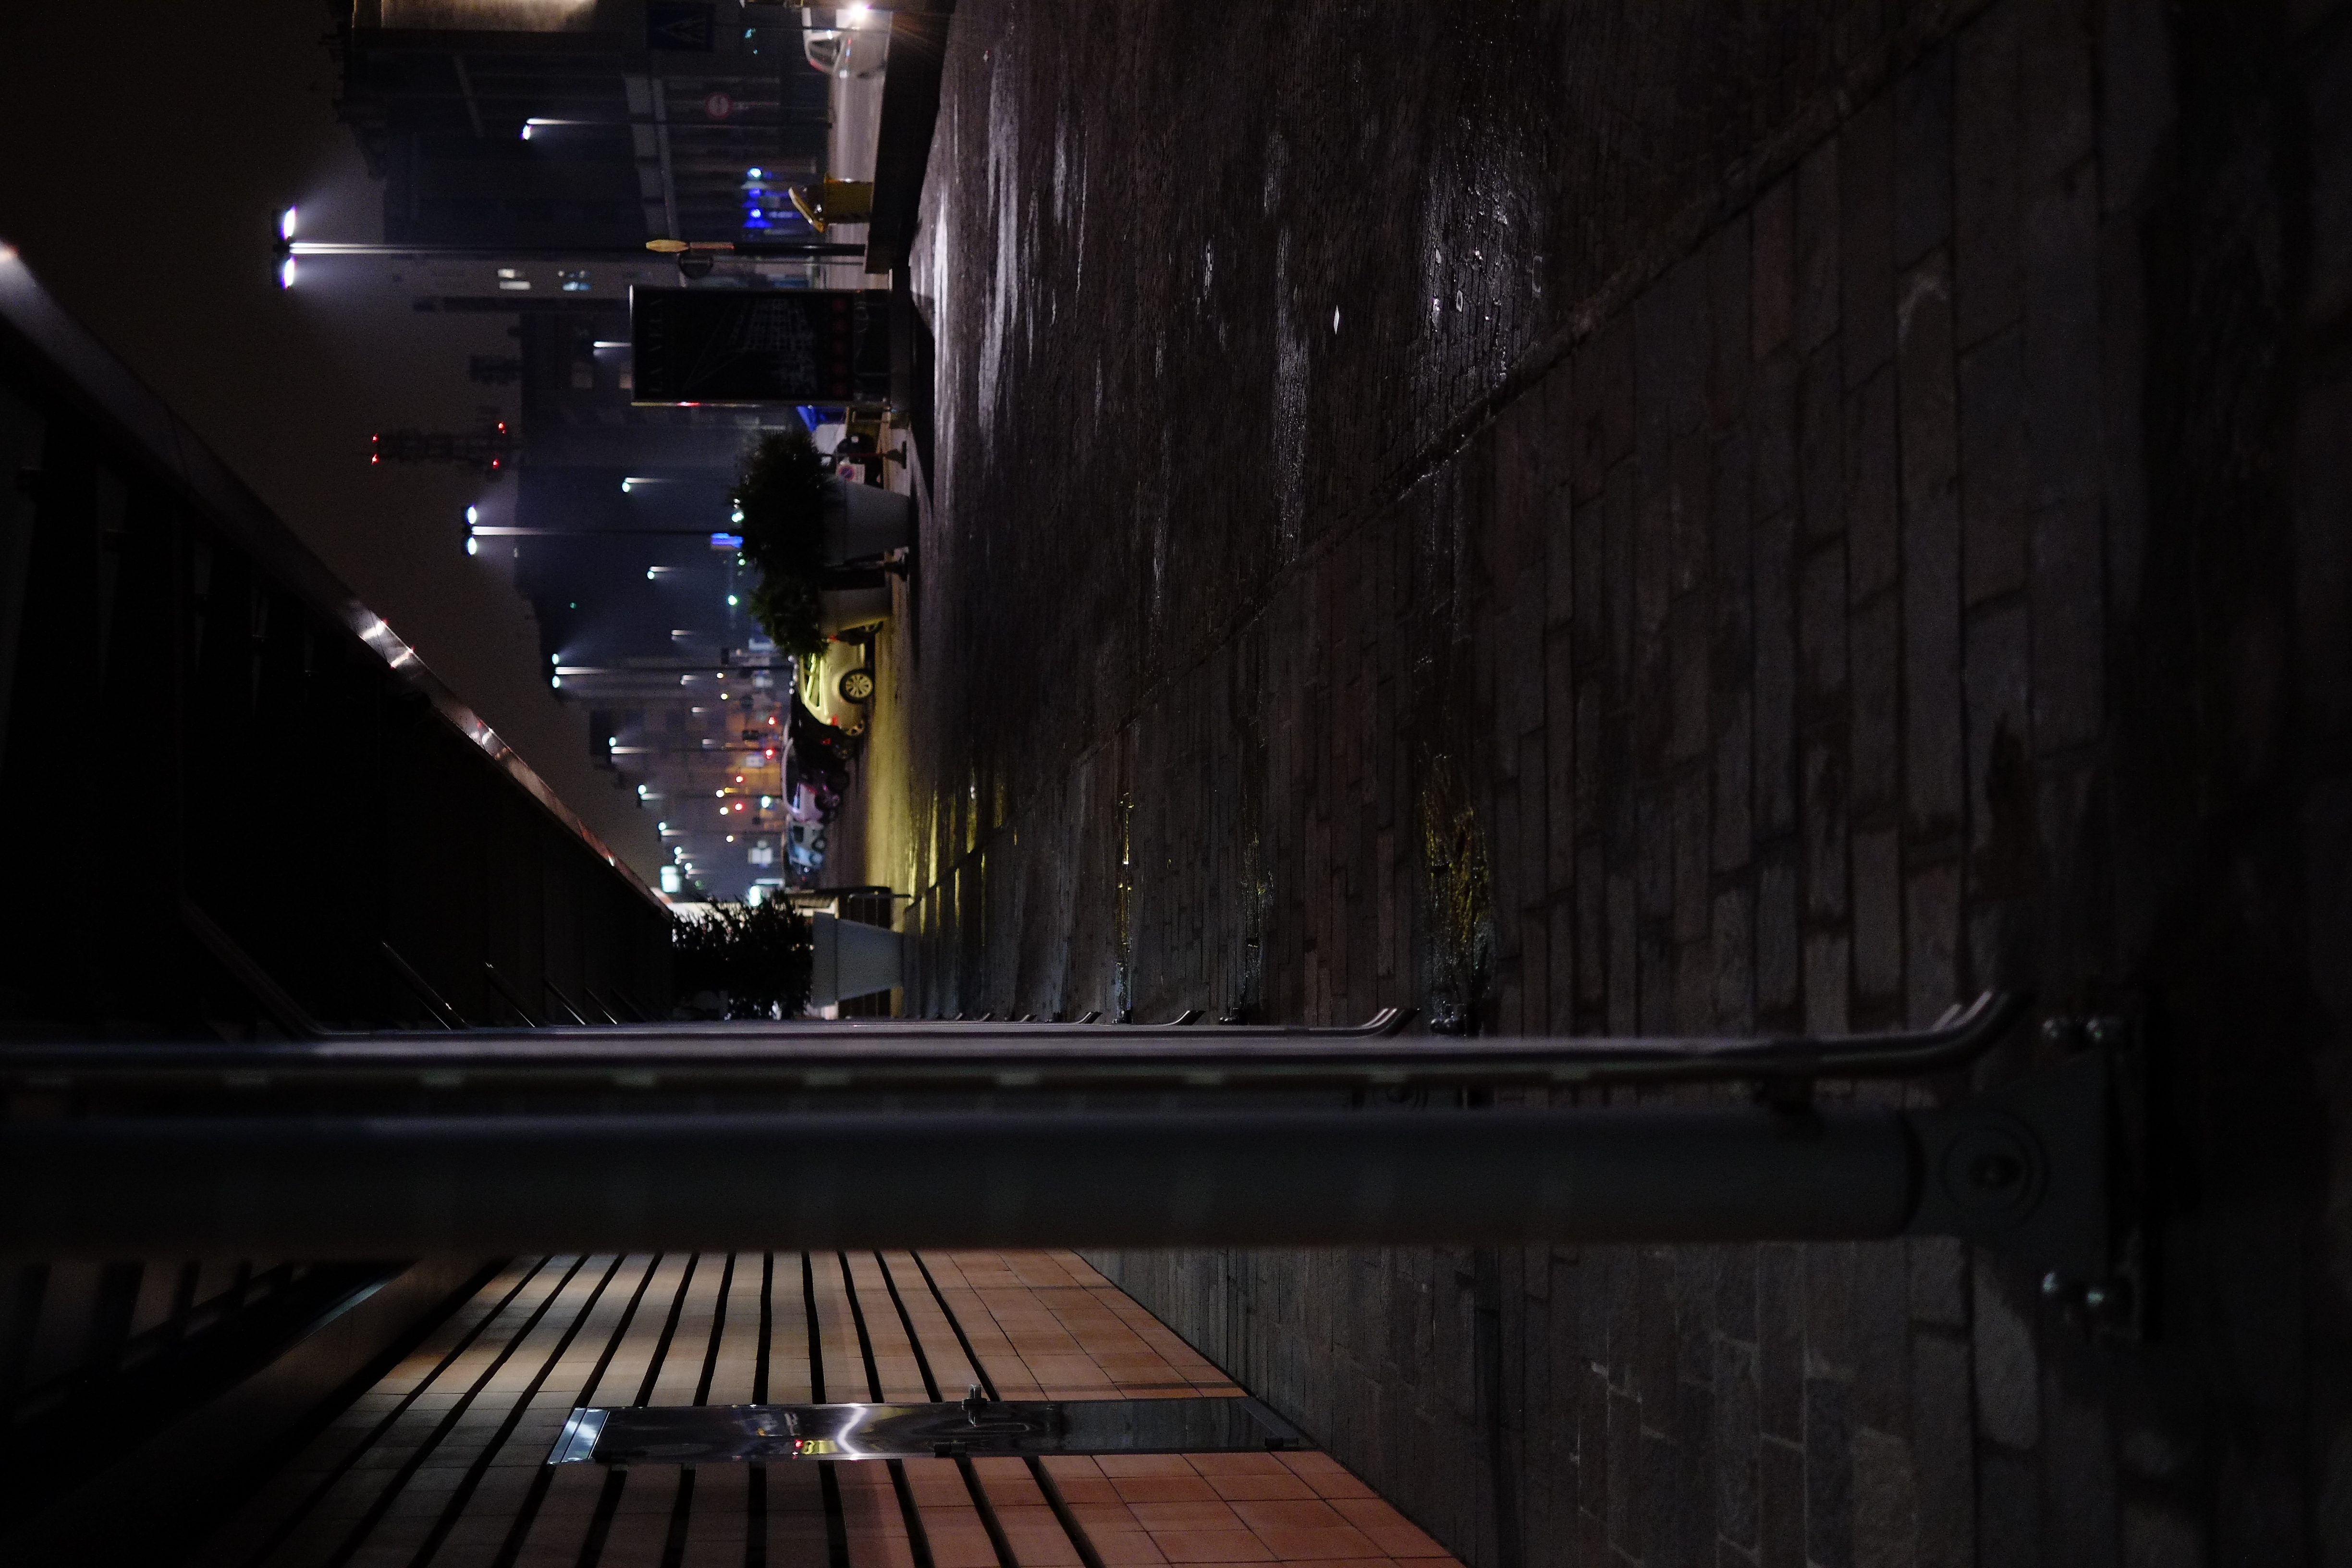
light, road, street, night, evening, italy, darkness, industry, lighting, italien, shape, industrie, mestre, urban area